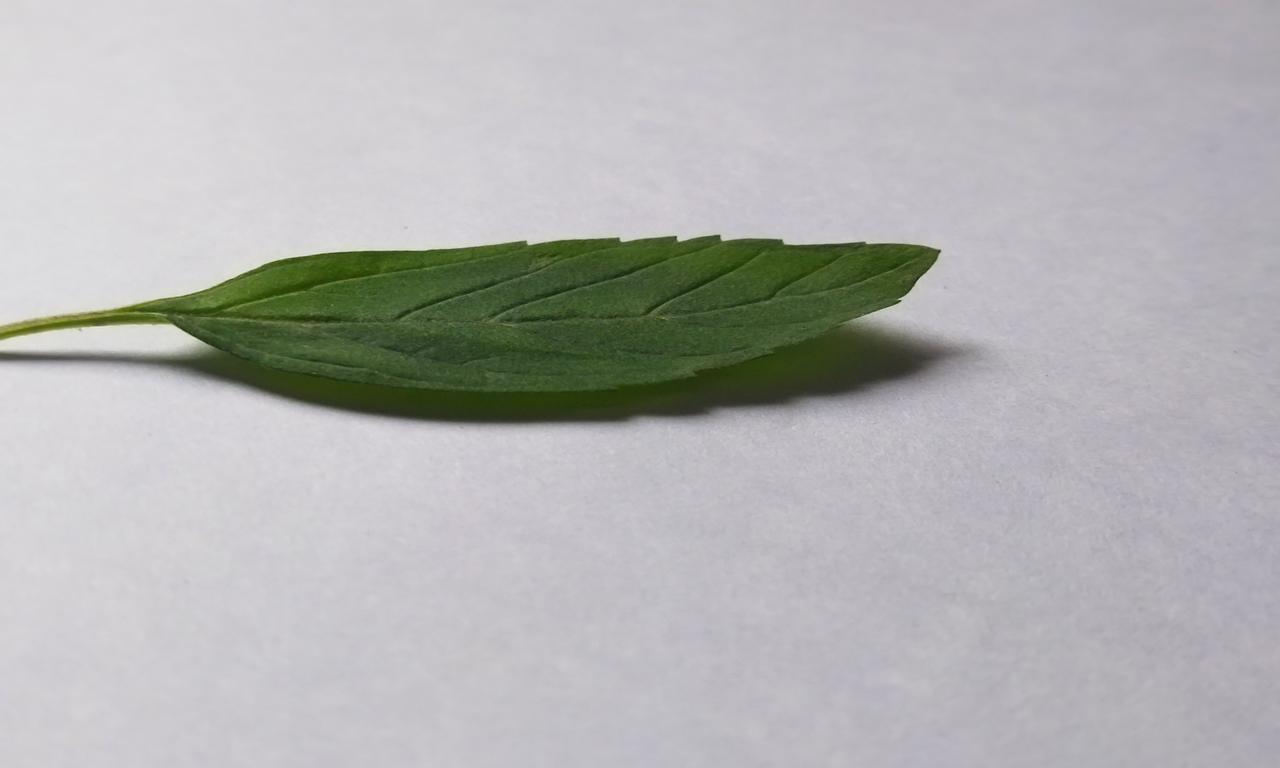
Label: Fresh